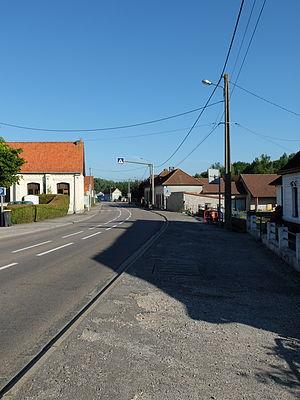
Vue de la route nationale à Beaumerie-Saint-Martin.
Beaumerie-Saint-Martin est une commune française située dans le département du Pas-de-Calais en région Hauts-de-France.